Akia Island

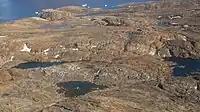
Aerial view of the interior of Akia Island

Akia Island is located in the outer belt of islands in the Upernavik Archipelago, in the group between the Upernavik Icefjord in the north, and Nunavik Peninsula in the south, approximately to the southeast of Upernavik Island, on the other side of a small waterway separating the islands.